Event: Nepal Earthquake
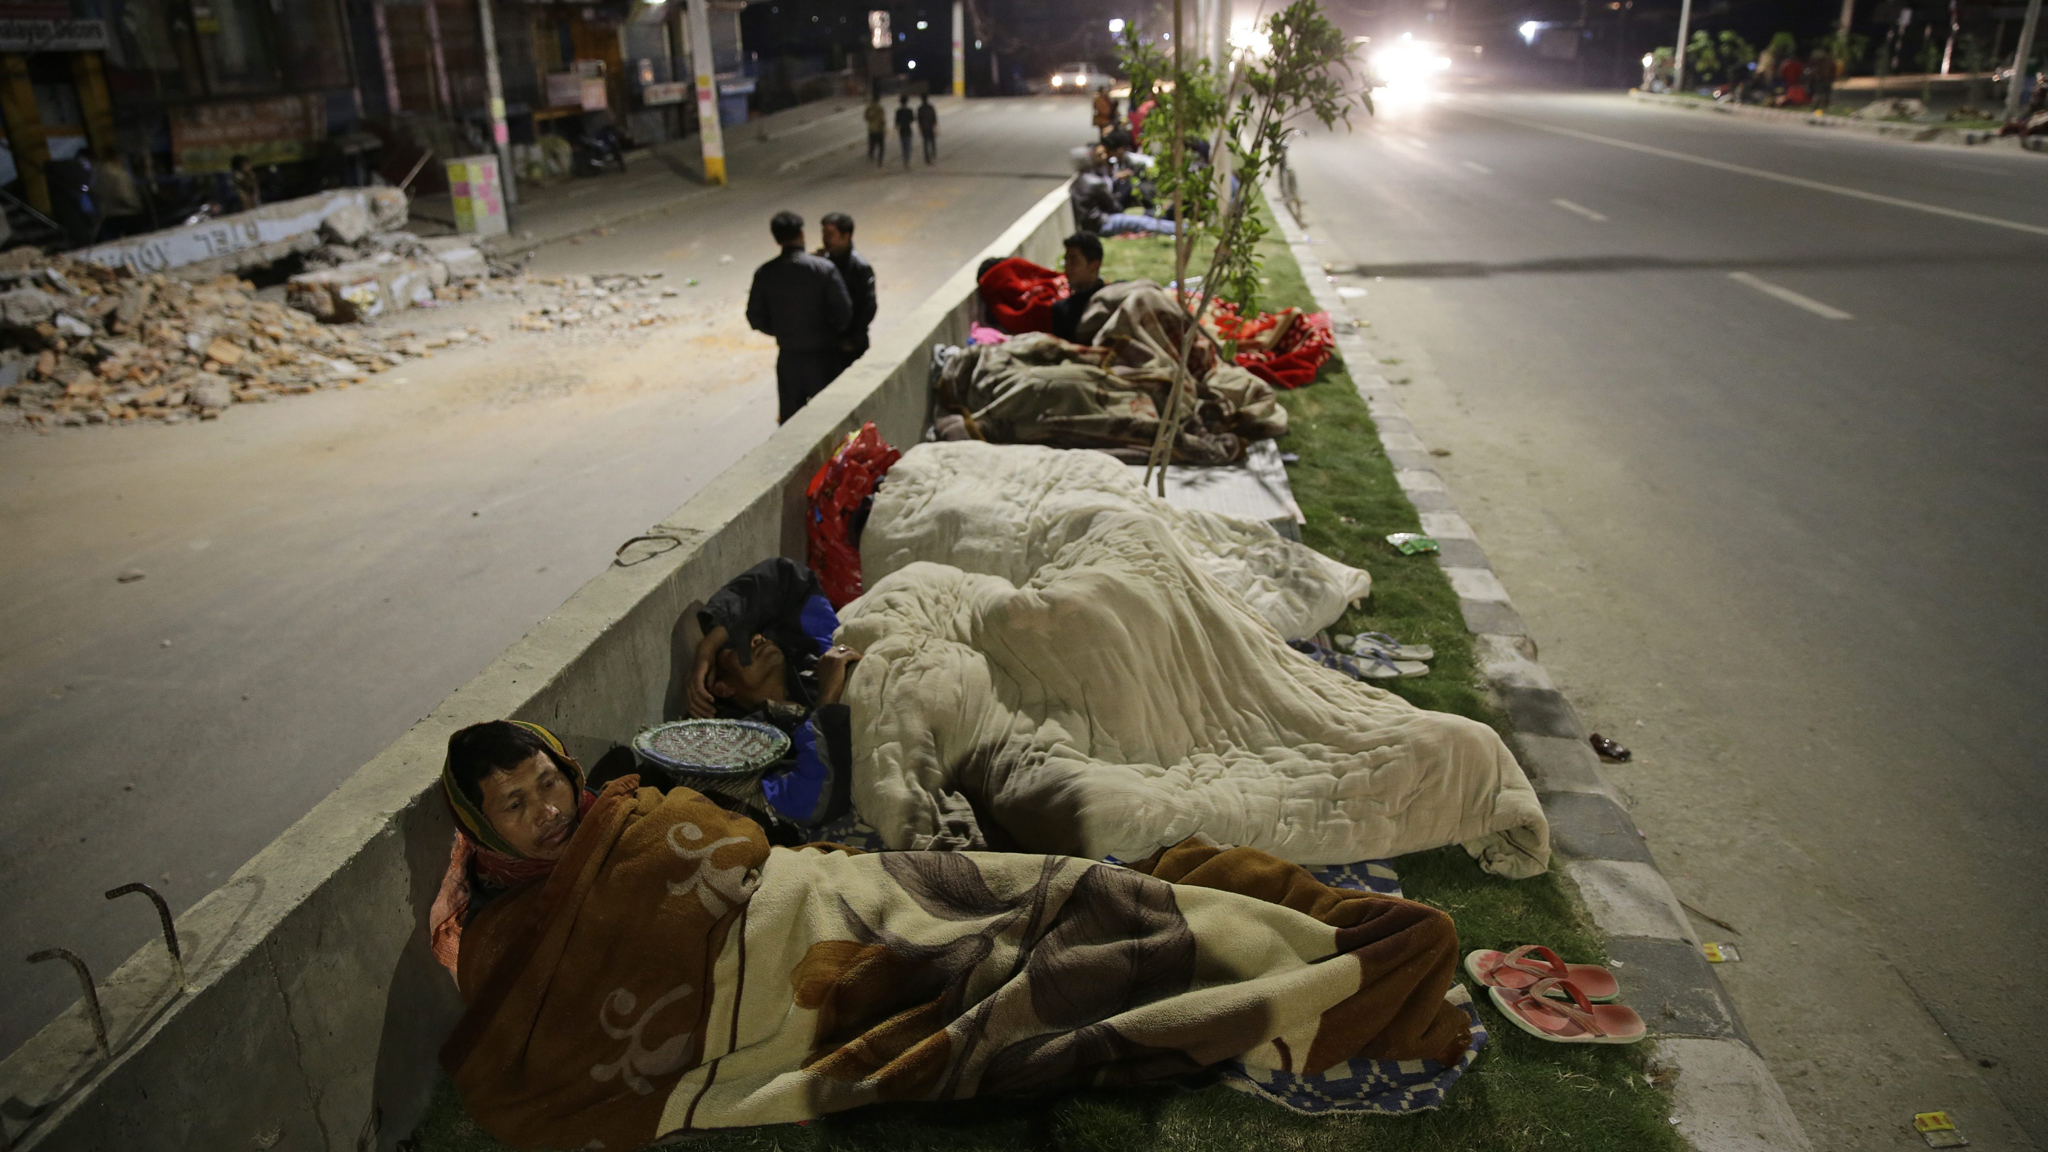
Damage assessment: damage